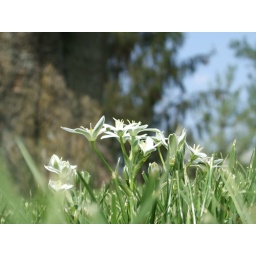
beautiful white flowers in the field at shaker